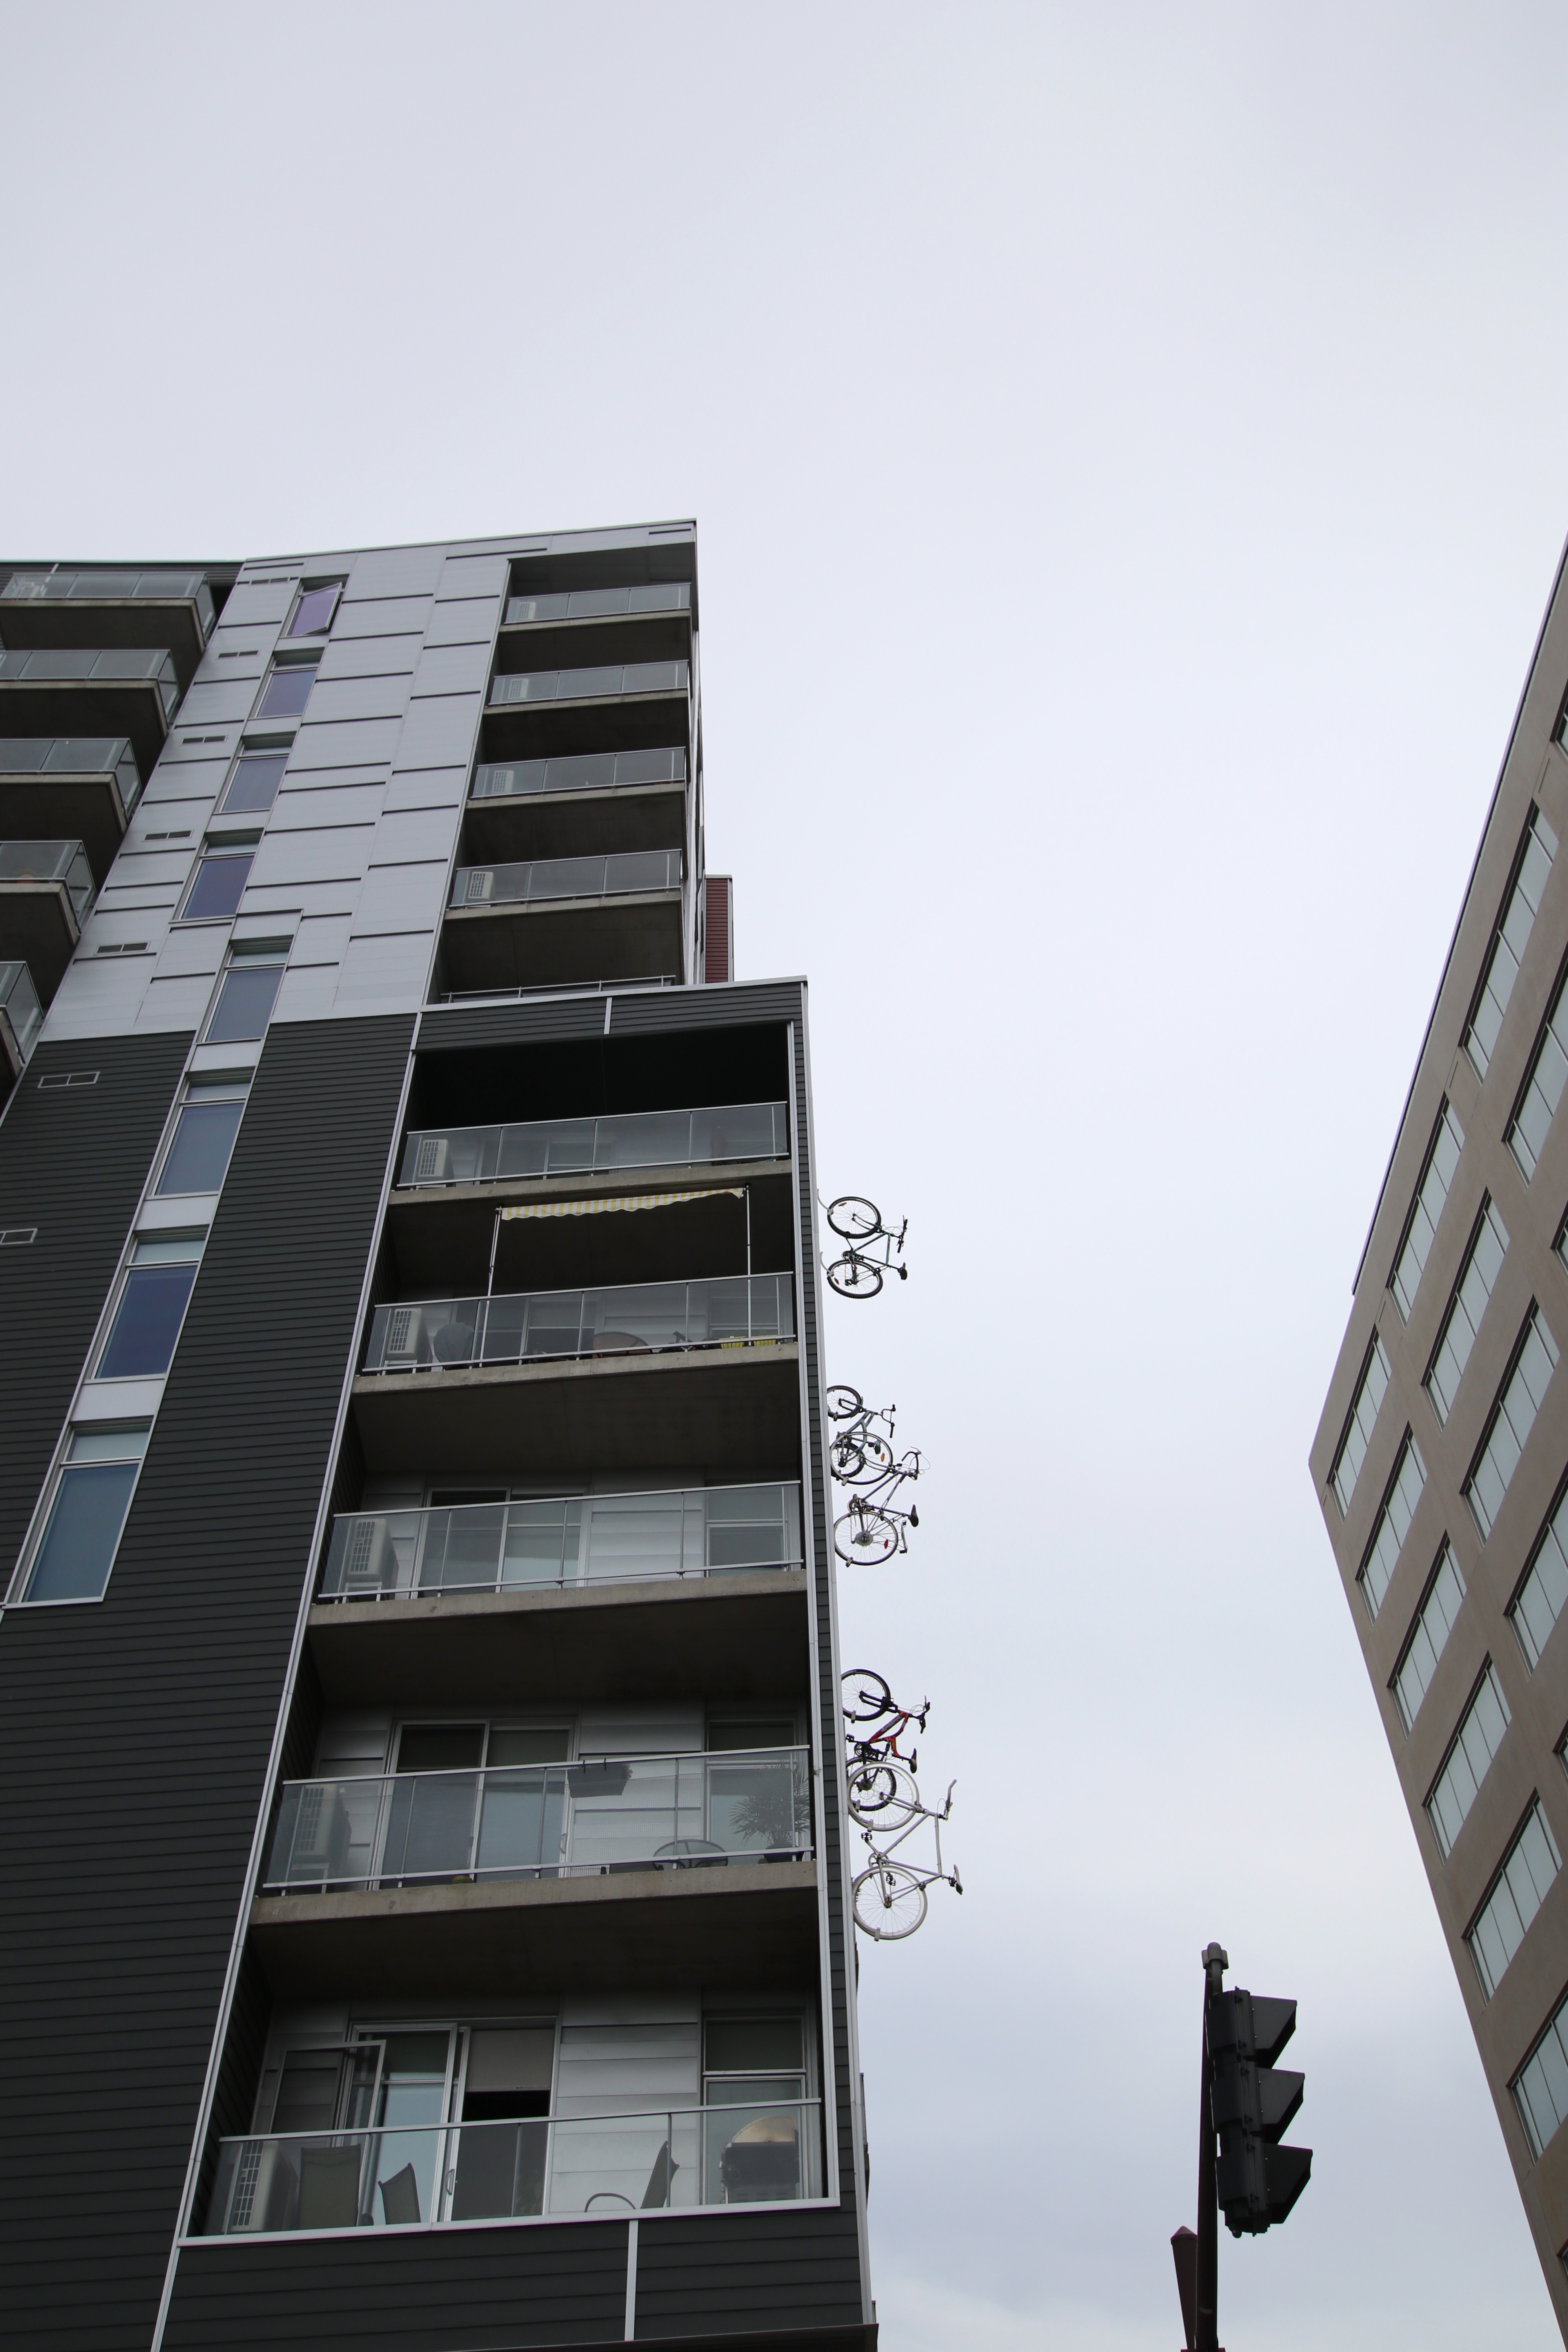
sky, building, window, tower block, urban design, rectangle, condominium, Material property, composite material, skyscraper, residential area, city, facade, commercial building, metropolis, metropolitan area, symmetry, mixed use, apartment, fixture, headquarters, street light, tower, downtown, concrete, corporate headquarters, daylighting, cloud, pattern, metal, tree, house